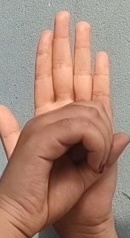
ASL sign: 0